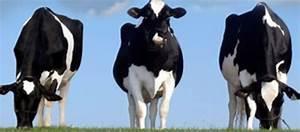
cow